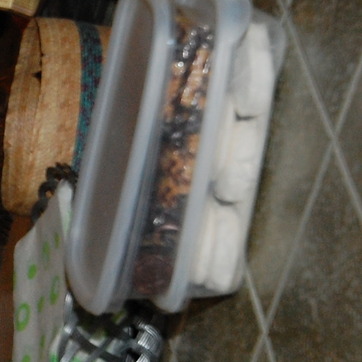
Material: plastic